John Hughes (New South Wales politician)

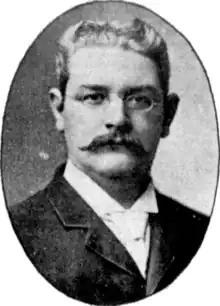

He was born in Sydney to merchant John Hughes and Susan Sharkey. He was the elder brother of Sir Thomas Hughes. From 1870 he was educated at Stonyhurst College in Lancashire, and in 1876 he graduated from the University of London. He returned to Sydney and worked as a solicitor's clerk before his admission as a practising solicitor in 1884. On 2 July 1884 he married Mary Rose Gillhooley, with whom he had nine children. From 1887 he partnered with his brother, and he was also a landowner.